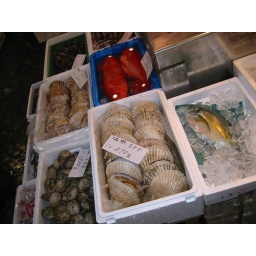
The fish market in Tokyo. Huge. Busy. Insane.